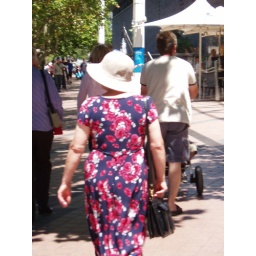
Little old lady in cute dress